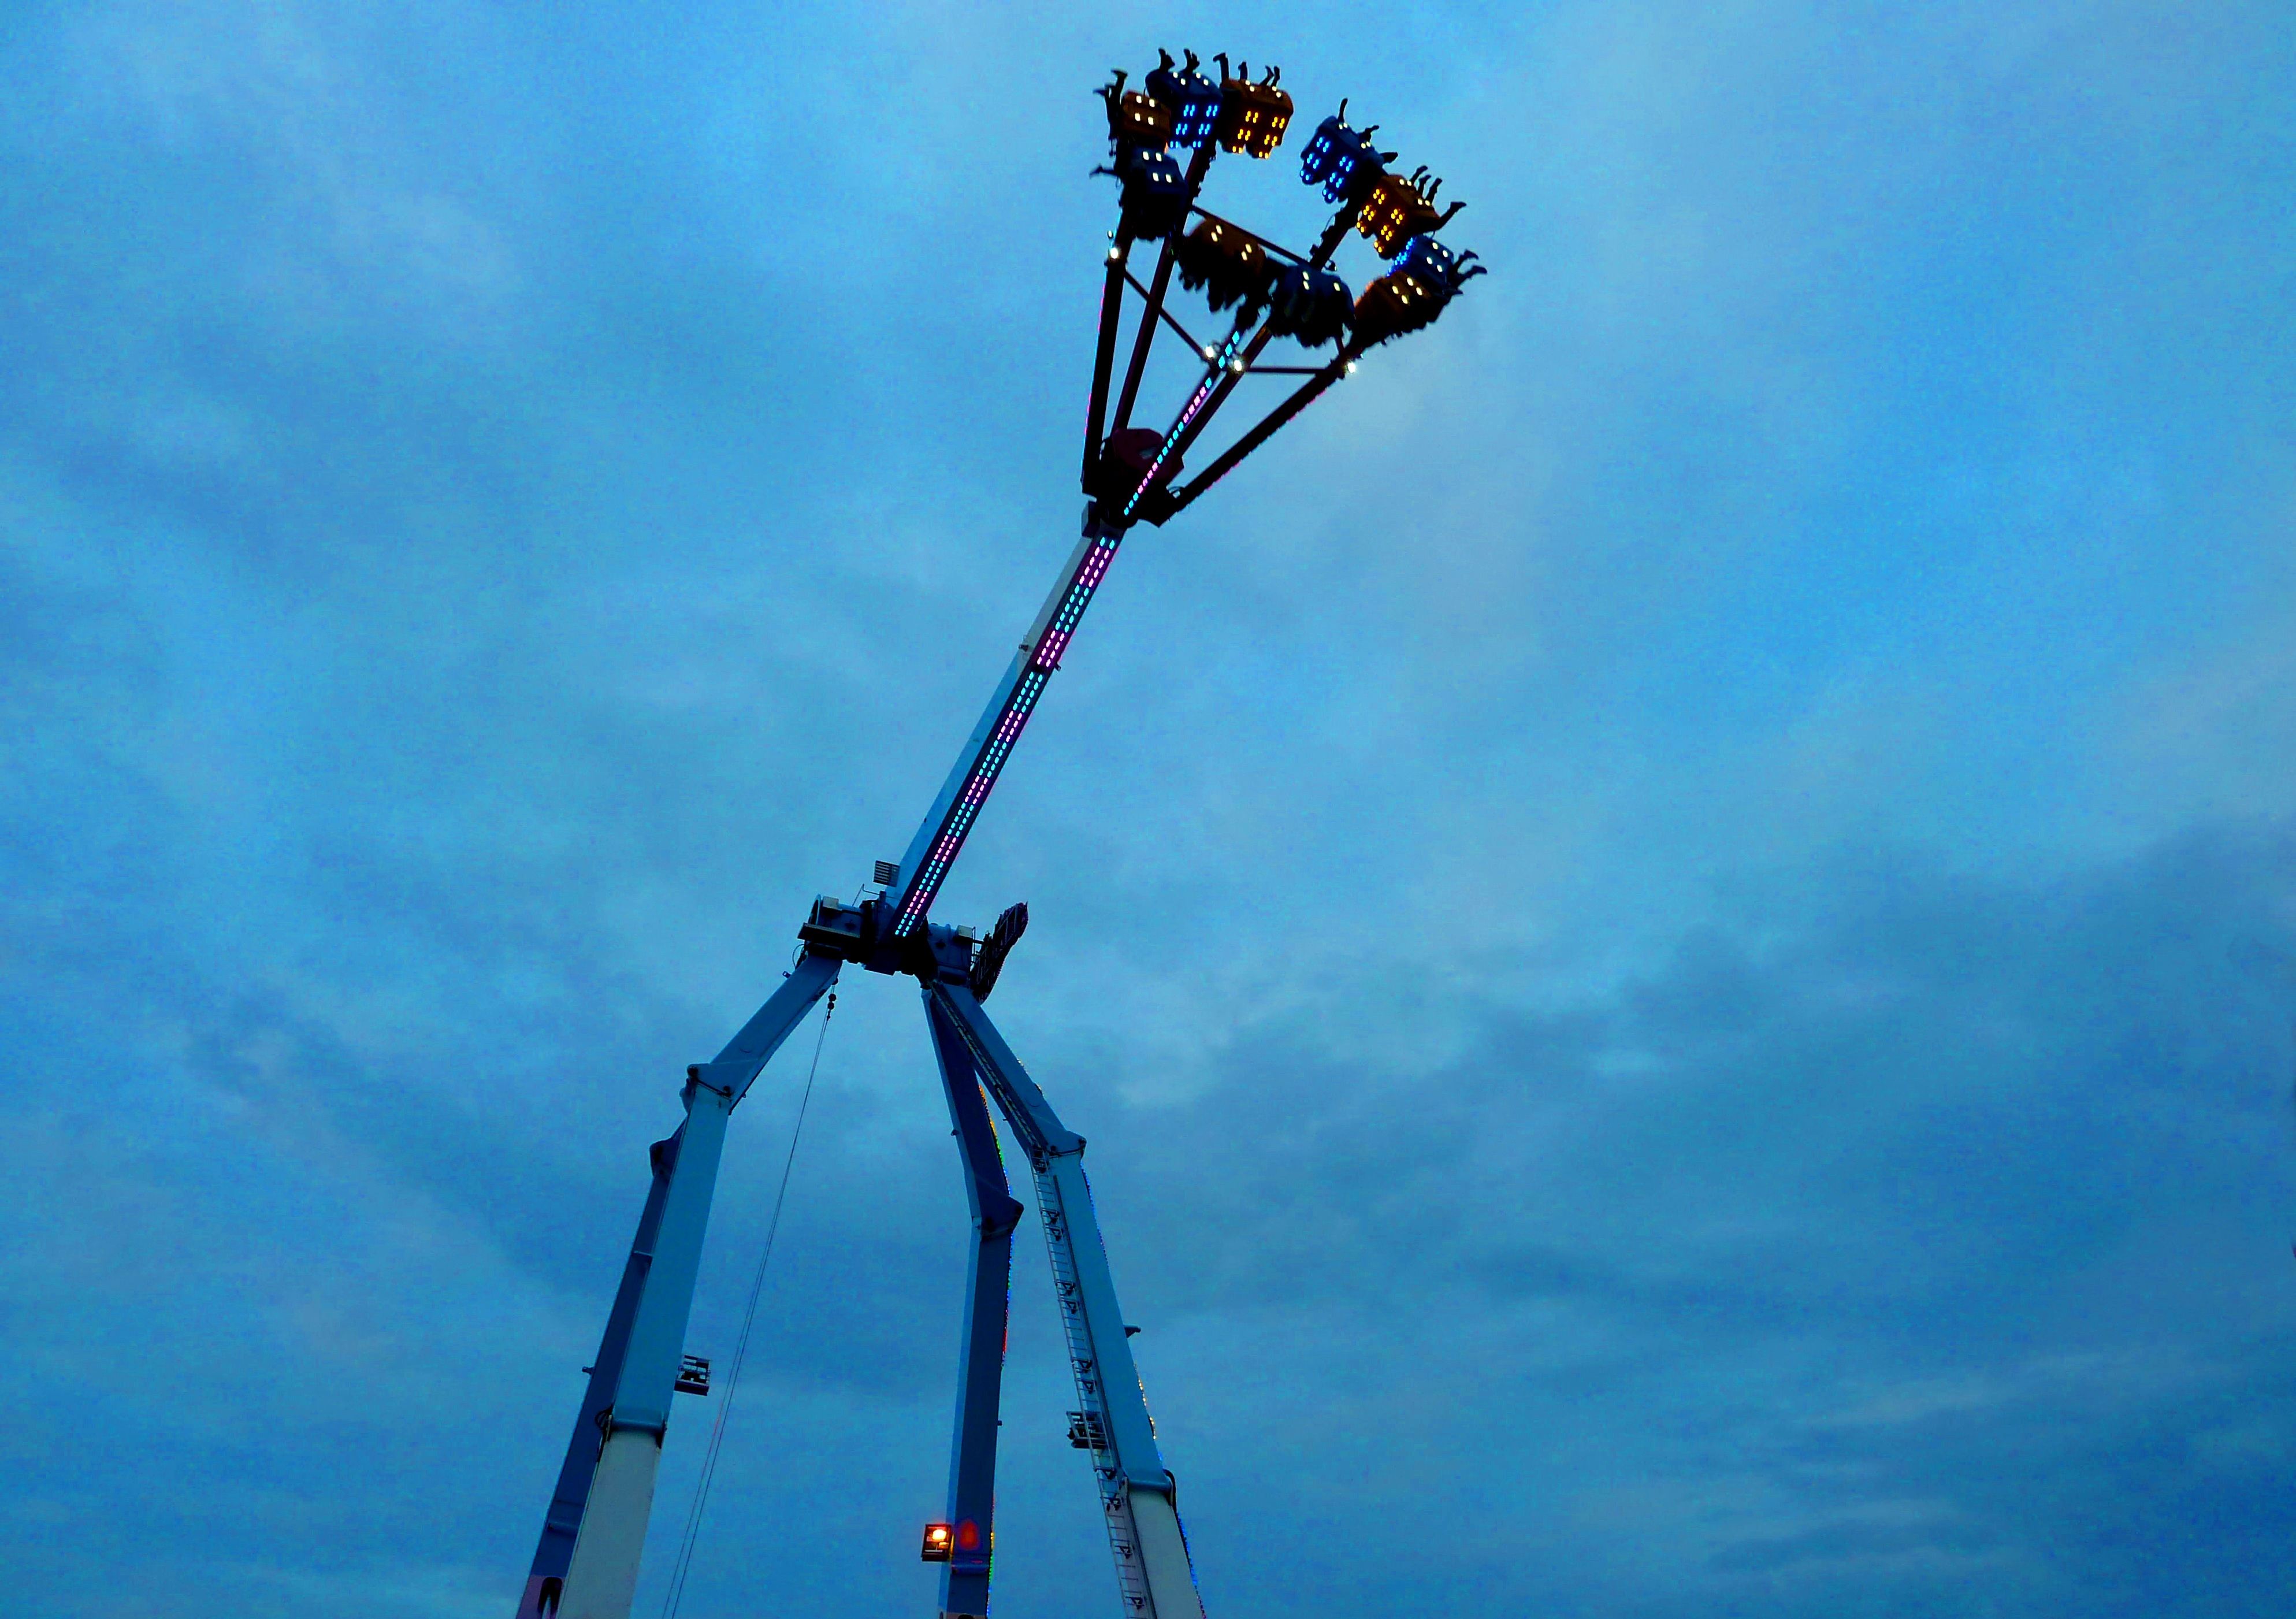
sky, wind, fly, dark, evening, line, high, amusement park, mast, ride, carousel, machine, blue, electricity, float, colorful, clouds, fun, pleasure, abendstimmung, rheinland, folk festival, year market, transmission tower, neuwied, atmosphere of earth, overhead power line